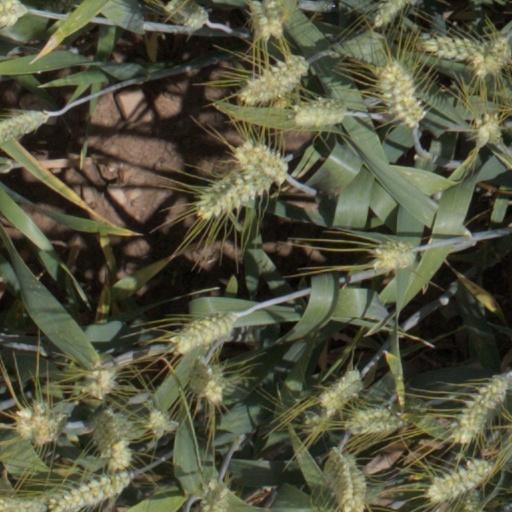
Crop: wheat